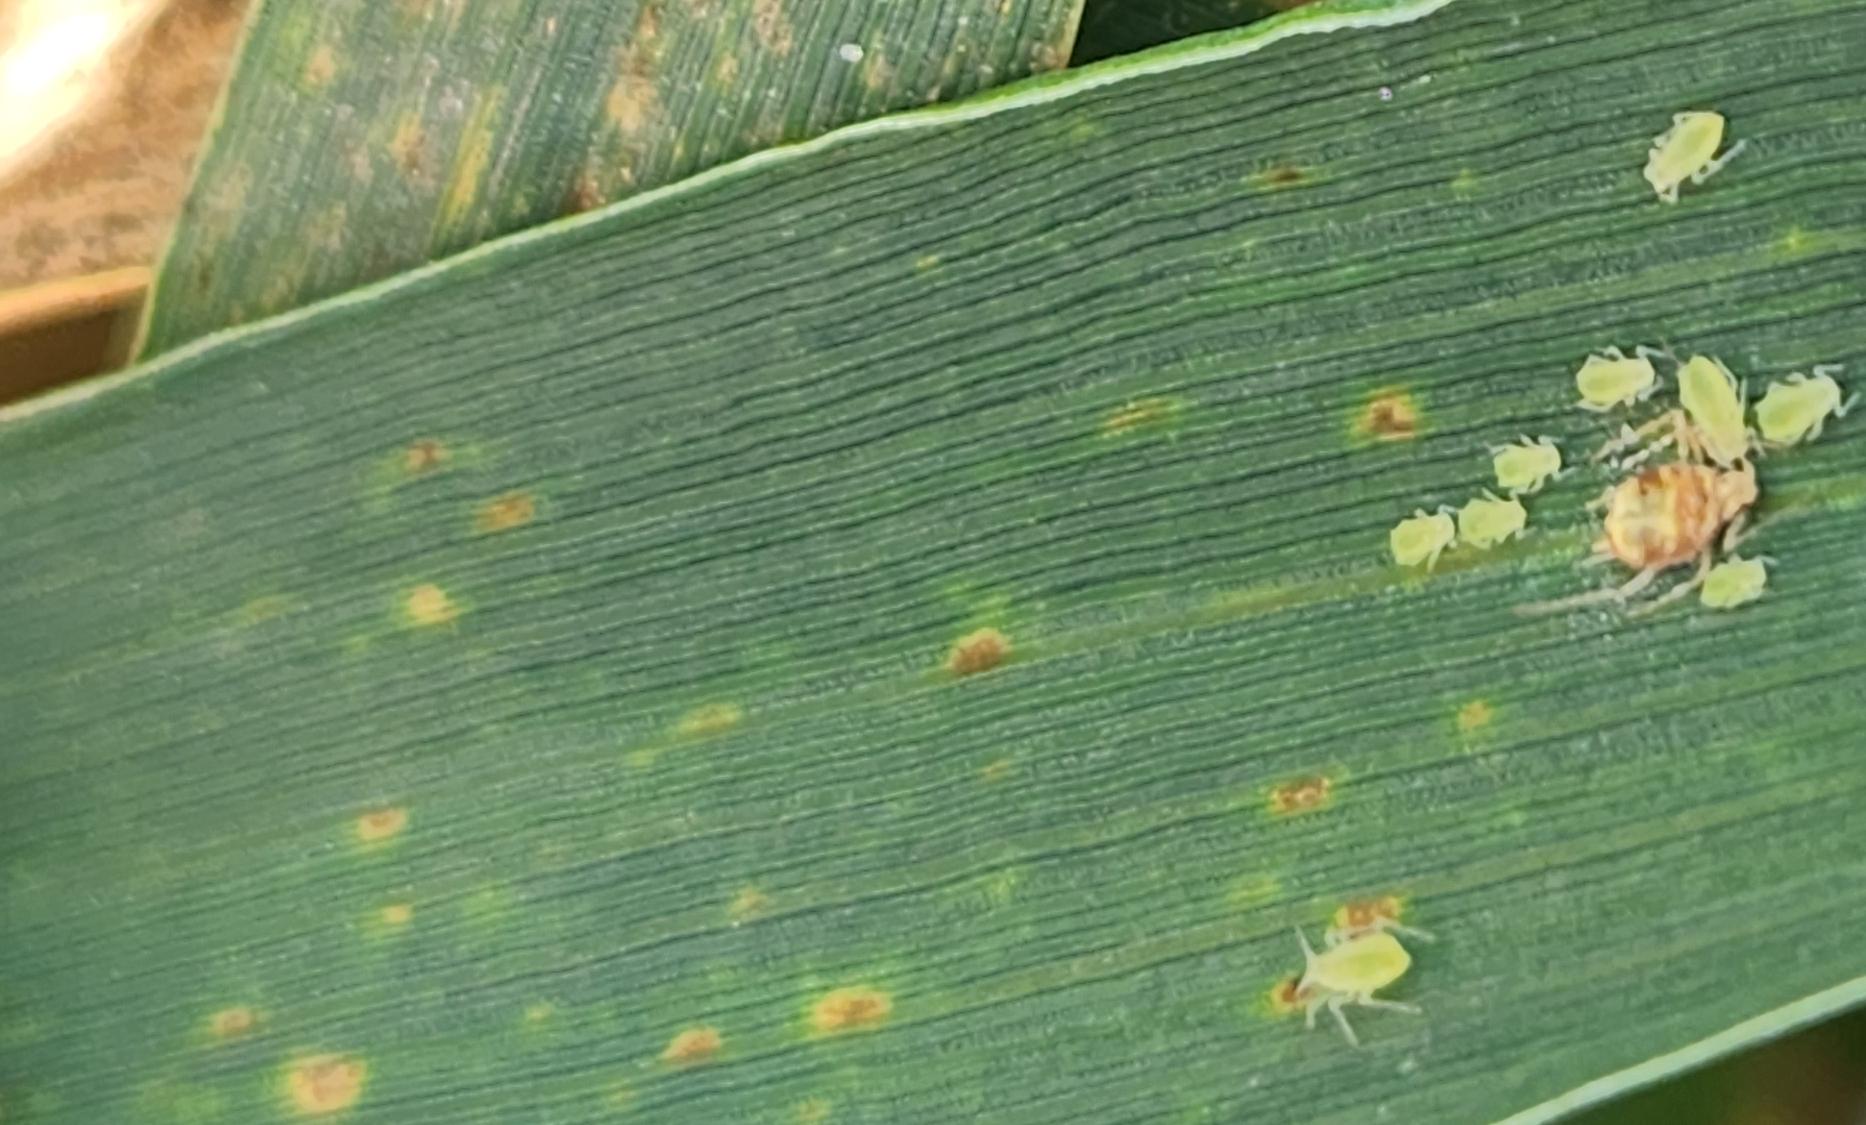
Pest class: cereal_grass_aphid